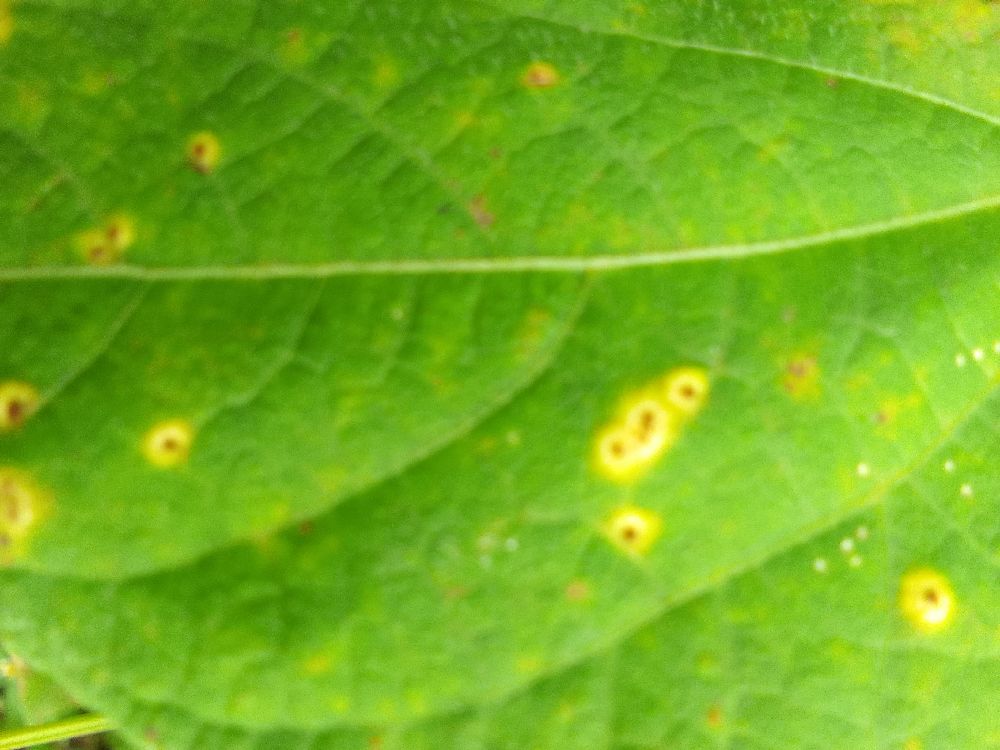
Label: rust